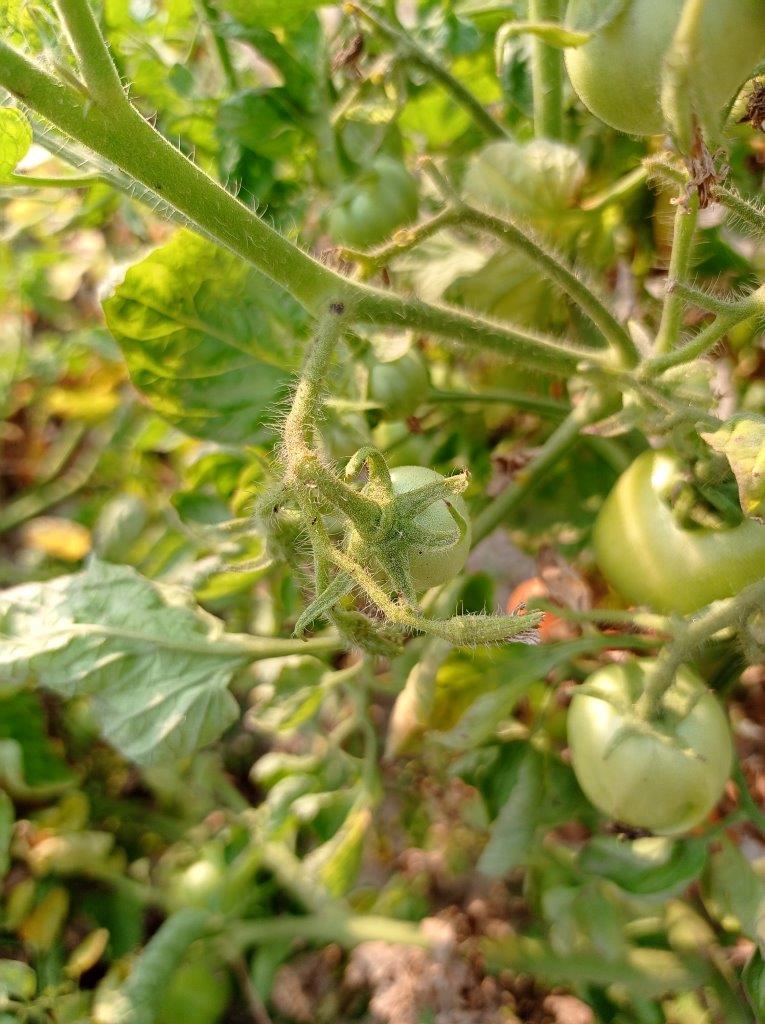
Maturity: Immature